Teenage Mutant Ninja Turtles III: Radical Rescue

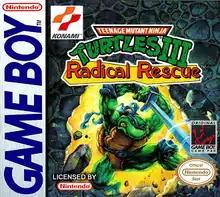
North American cover art

Teenage Mutant Ninja Turtles III: Radical Rescue, released as Teenage Mutant Hero Turtles III: Radical Rescue in Europe, and in Japan, is a 1993 action-adventure game developed and published by Konami for the Game Boy. It is the third Game Boy game based on the "Teenage Mutant Ninja Turtles", following "" and "". The game was re-released as part of "" in 2022.